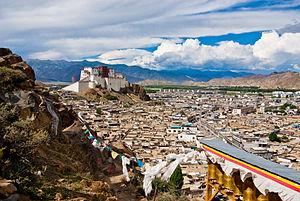
Le Dzong de Shigatse